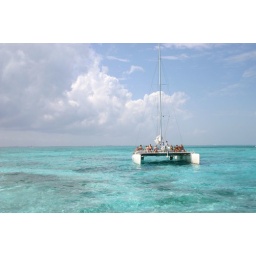
Suddenly the water was shallow again out in the middle of the ocean